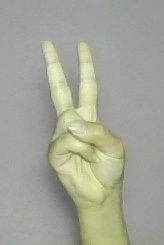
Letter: taa